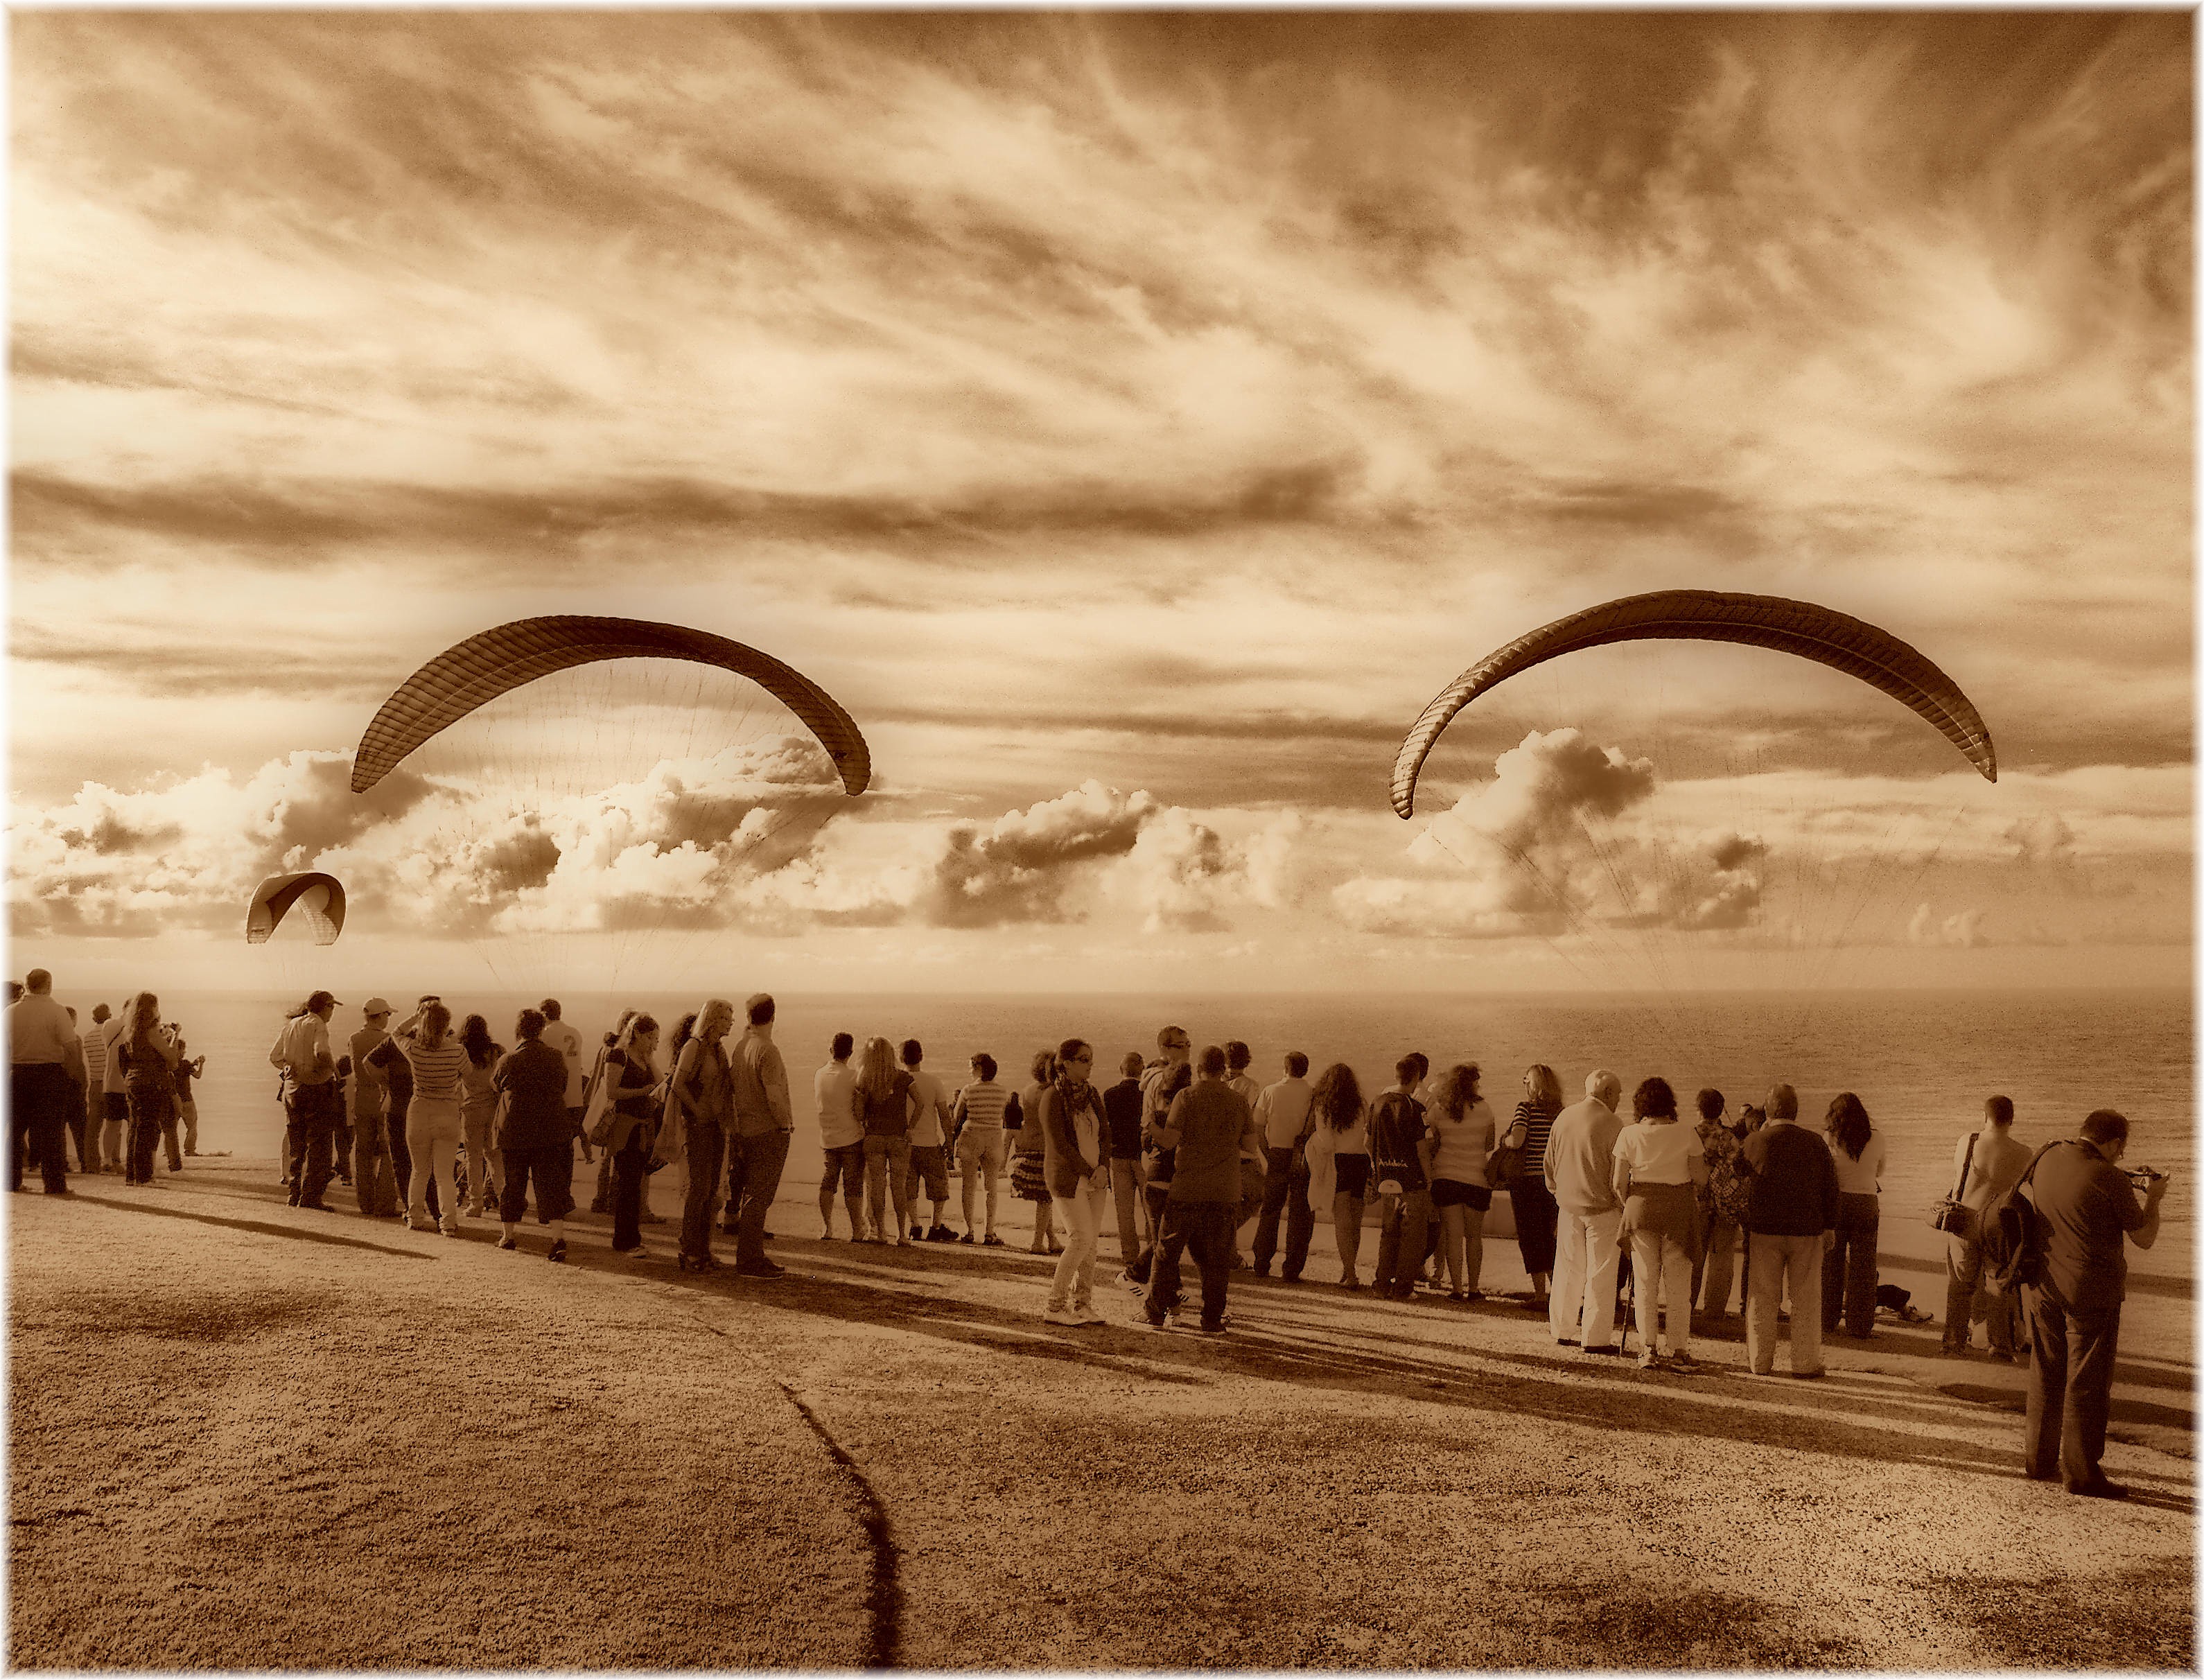
cloud, black and white, photography, europe, arch, monochrome, sepia, spain, photograph, europa, mar, agua, galicia, mygearandme, oceano, image, atlantic, espana, monocromo, galiza, auga, atlantico, parapentes, montesanpedro, gentes, xentes, lacoruna, acoru a, coru a, monochrome photography